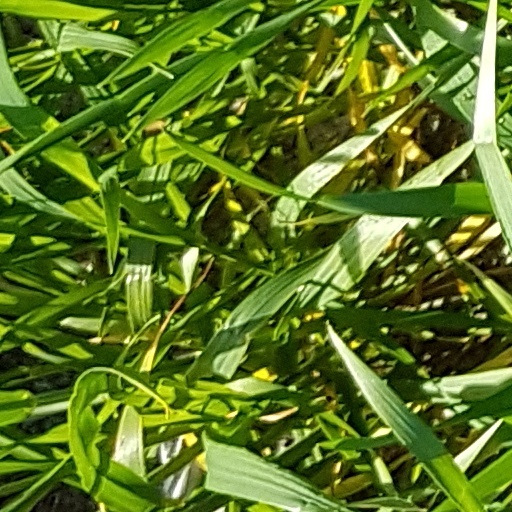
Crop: wheat